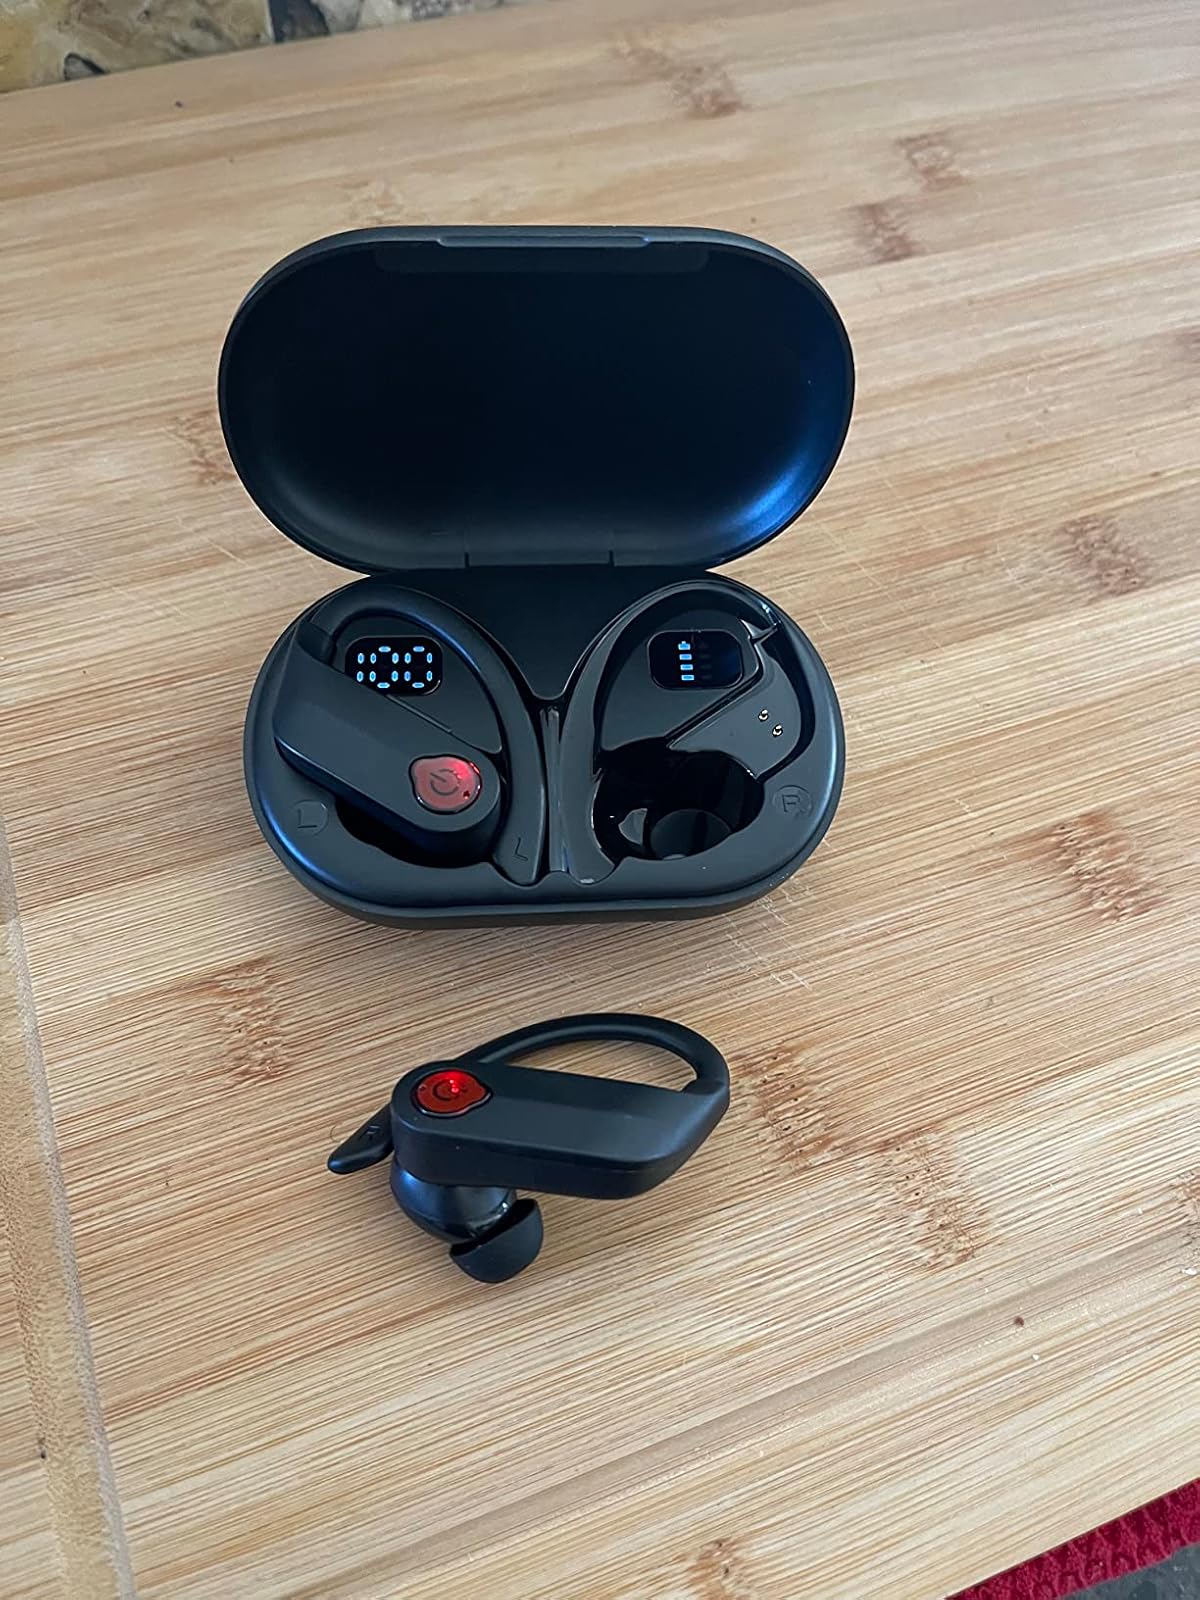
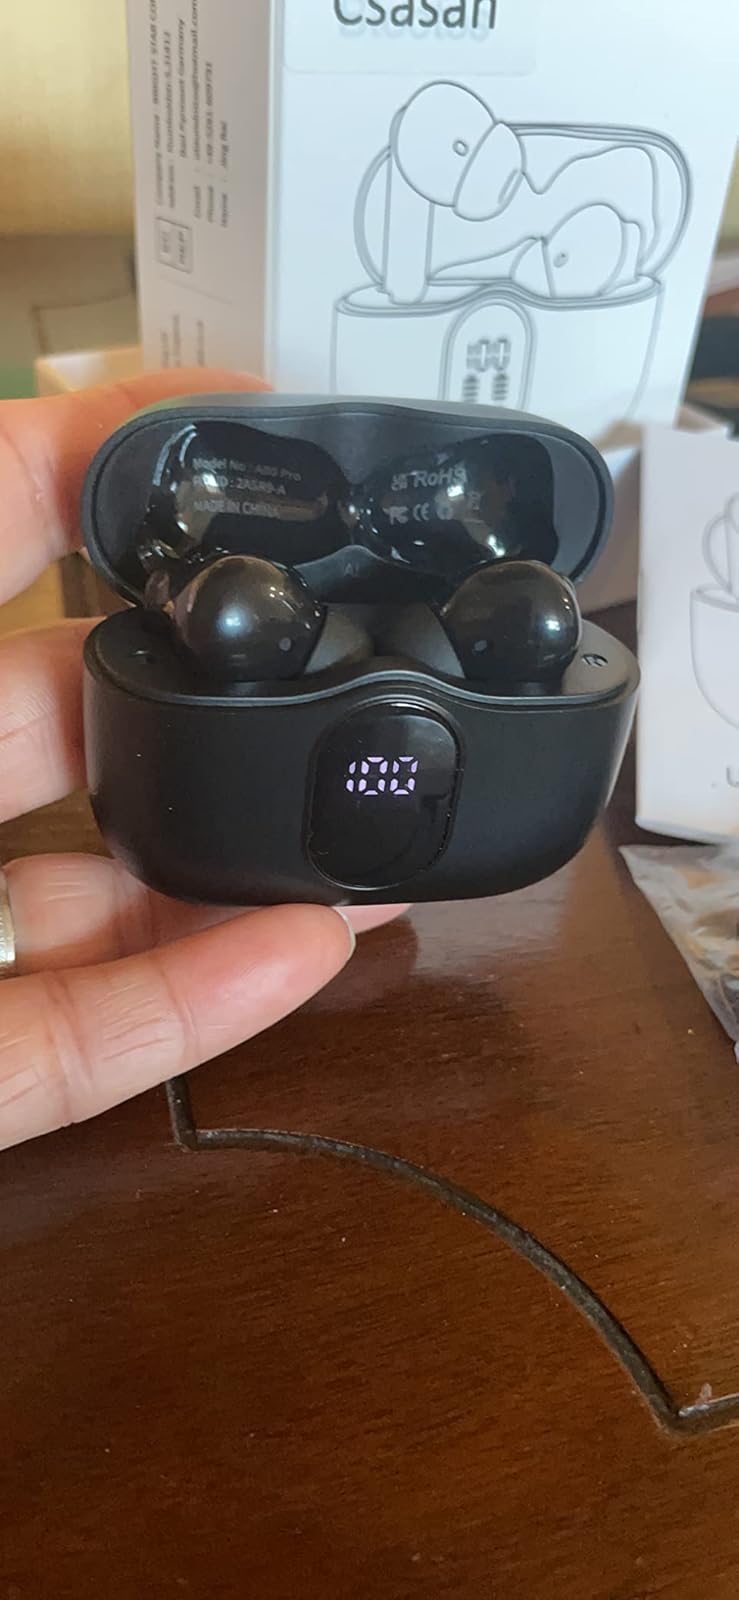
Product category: earbuds
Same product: no